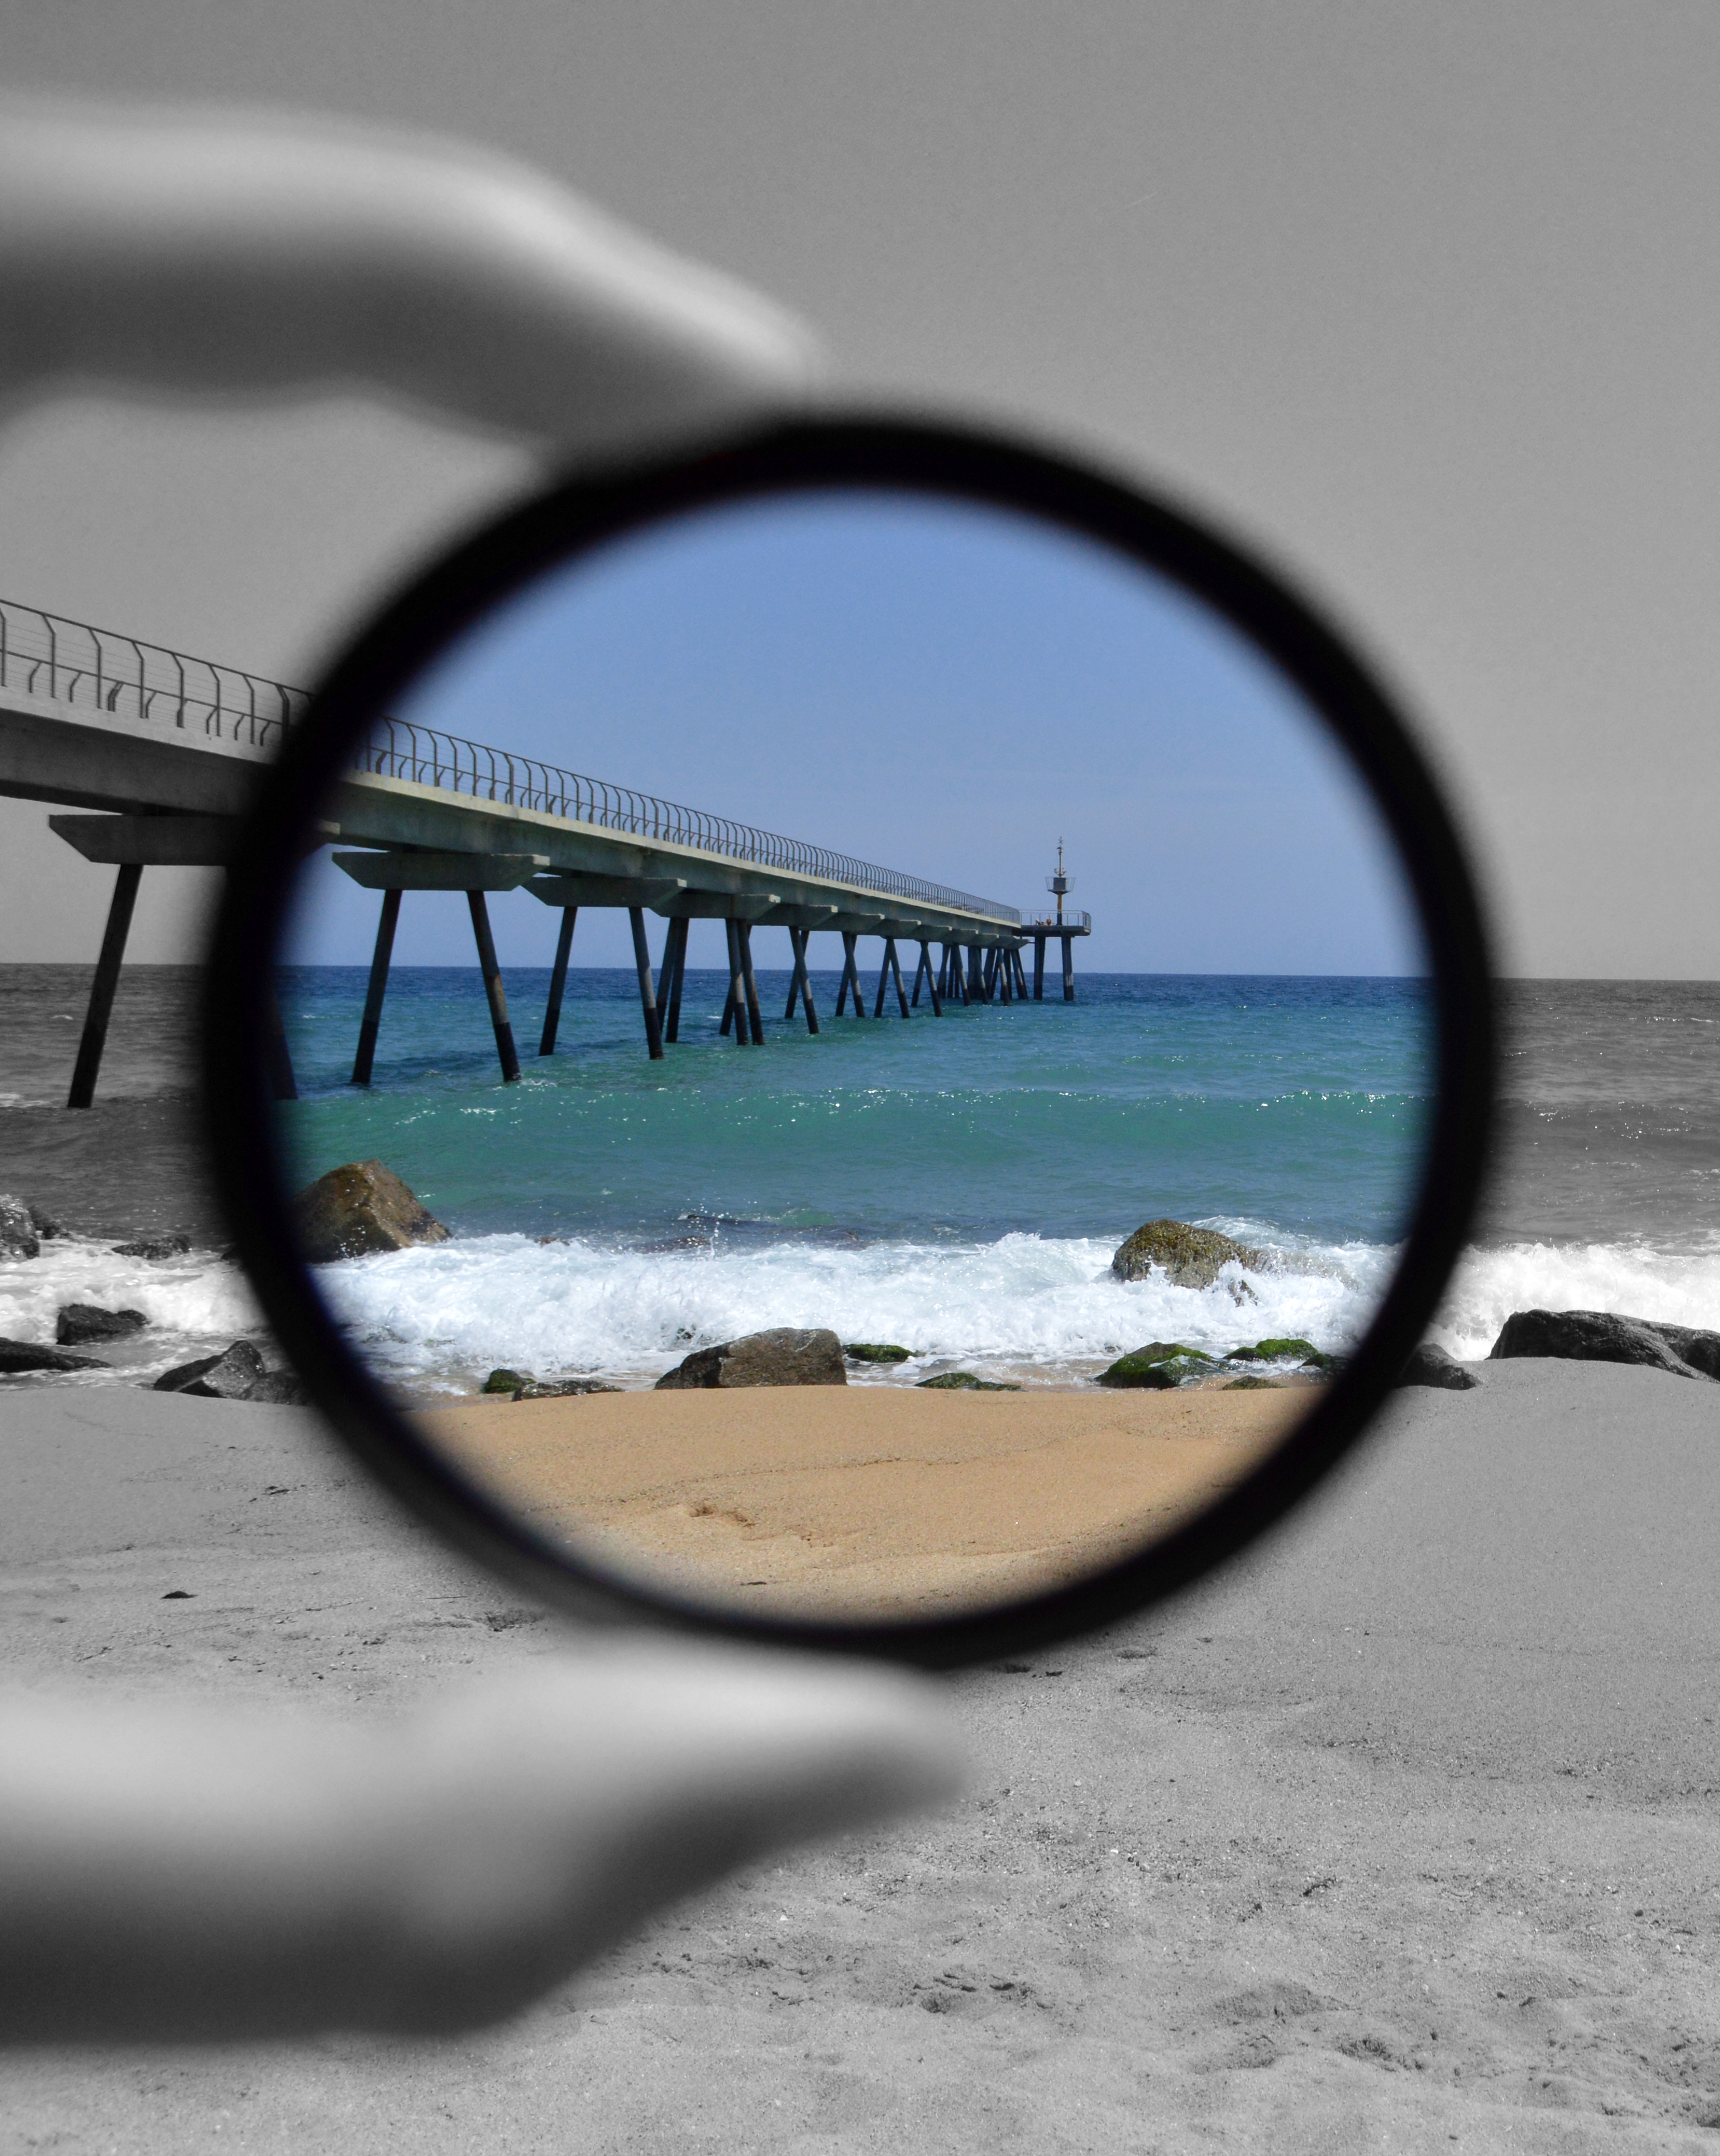
beach, sea, sand, white, photography, wave, reflection, color, blue, black, circle, close up, strand, plage, mer, sunglasses, glasses, photograph, mar, playa, mare, brcke, meer, puente, pont, ponte, optimism, spiaggia, crculo, optimismo, platja, cerchio, cercle, kreis, ottimismo, selectivecoloring, optimisme, optimismus, pontdelpetroli, vision care